Bonsai

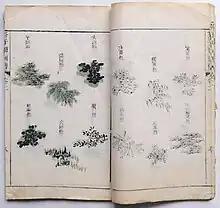
Depicting foliage in the "Manual of the Mustard Seed Garden". This work had a large influence on bonsai during the Edo period.

In the Heian period (794-1185), "suhama", which expressed a beautiful landscape with plants and trees (often made of artificial materials) and accessories to match the title of a waka poem, were exhibited at poetry contests and competed with each other. "Suhama" is similar to "bonkei", but expresses a uniquely Japanese scene of white sand and green pine trees on a tray with legs that imitate a sandy beach. Later, it came to be called "shimadai", and has been passed down to the present as a wedding ornament.